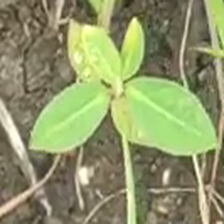
Weed species: Moti_dudhi(Euphorbia_geneculata_L)